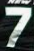
Number: 7